Point of Ayr Lighthouse

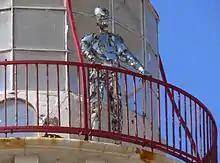
The Keeper

In 2009, the BBC reported that planning permission had been sought to erect a "human sculpture" inspired by the reported ghostly sightings on the lighthouse balcony. This application was made by then owner James McAllister who intended it to serve as a "serious art installation". Local artist Angela Smith was contracted to design the 7 foot stainless steel ‘lighthouse keeper’ with the initial planning permission being approved for a three-year period. Permission was not sought to retain the structure after this point and the sculpture was relocated.